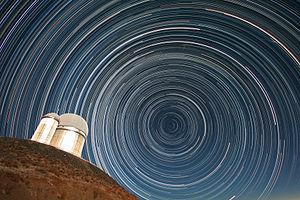
Un filé d'étoiles est un type d'astrophotographie composée d'une photographie longue pose du ciel étoilé mettant en évidence sa rotation apparente. L'image résultante montre ainsi chaque étoile sous forme de stries. Leur taille est fonction du temps d'exposition du filé, qui varient généralement de 15 minutes à plusieurs heures.